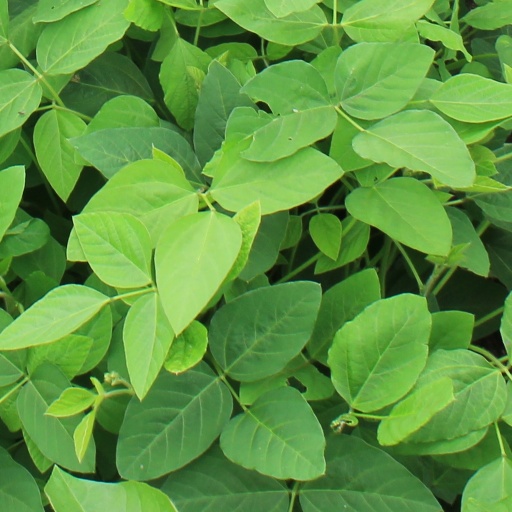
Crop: soybean